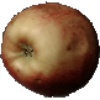
Label: Apple Red 3